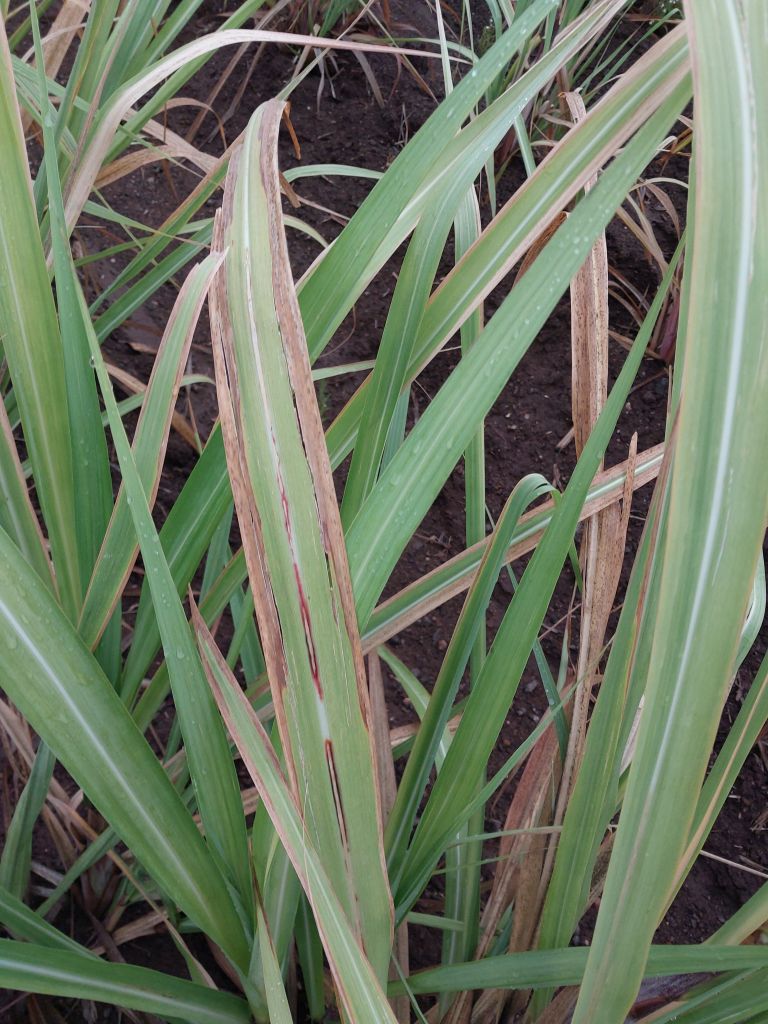
Label: Brown Spot